Wolfgang Baldus

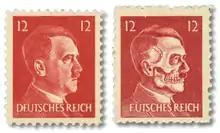
Genuine German 1941 Adolf Hitler 12pf stamp and American OSS skull parody stamp, "futsch" translates as "gone" or "broken" in English

In 2003 he published "The Postage Stamps of the Principality of Trinidad", the first in his series titled History and Background Stories of Unusual Stamps, which had reached nine volumes by 2012. Baldus is known for his meticulous approach, in which he describes the background, production, and distribution of stamps produced by non-government entities, fraudsters, and fantasists, which are among the cinderella stamps of philately: often well known to collectors, but previously unresearched. The most recent book in the series is "The Postage Stamps of the Principality of Atlantis" (2012).